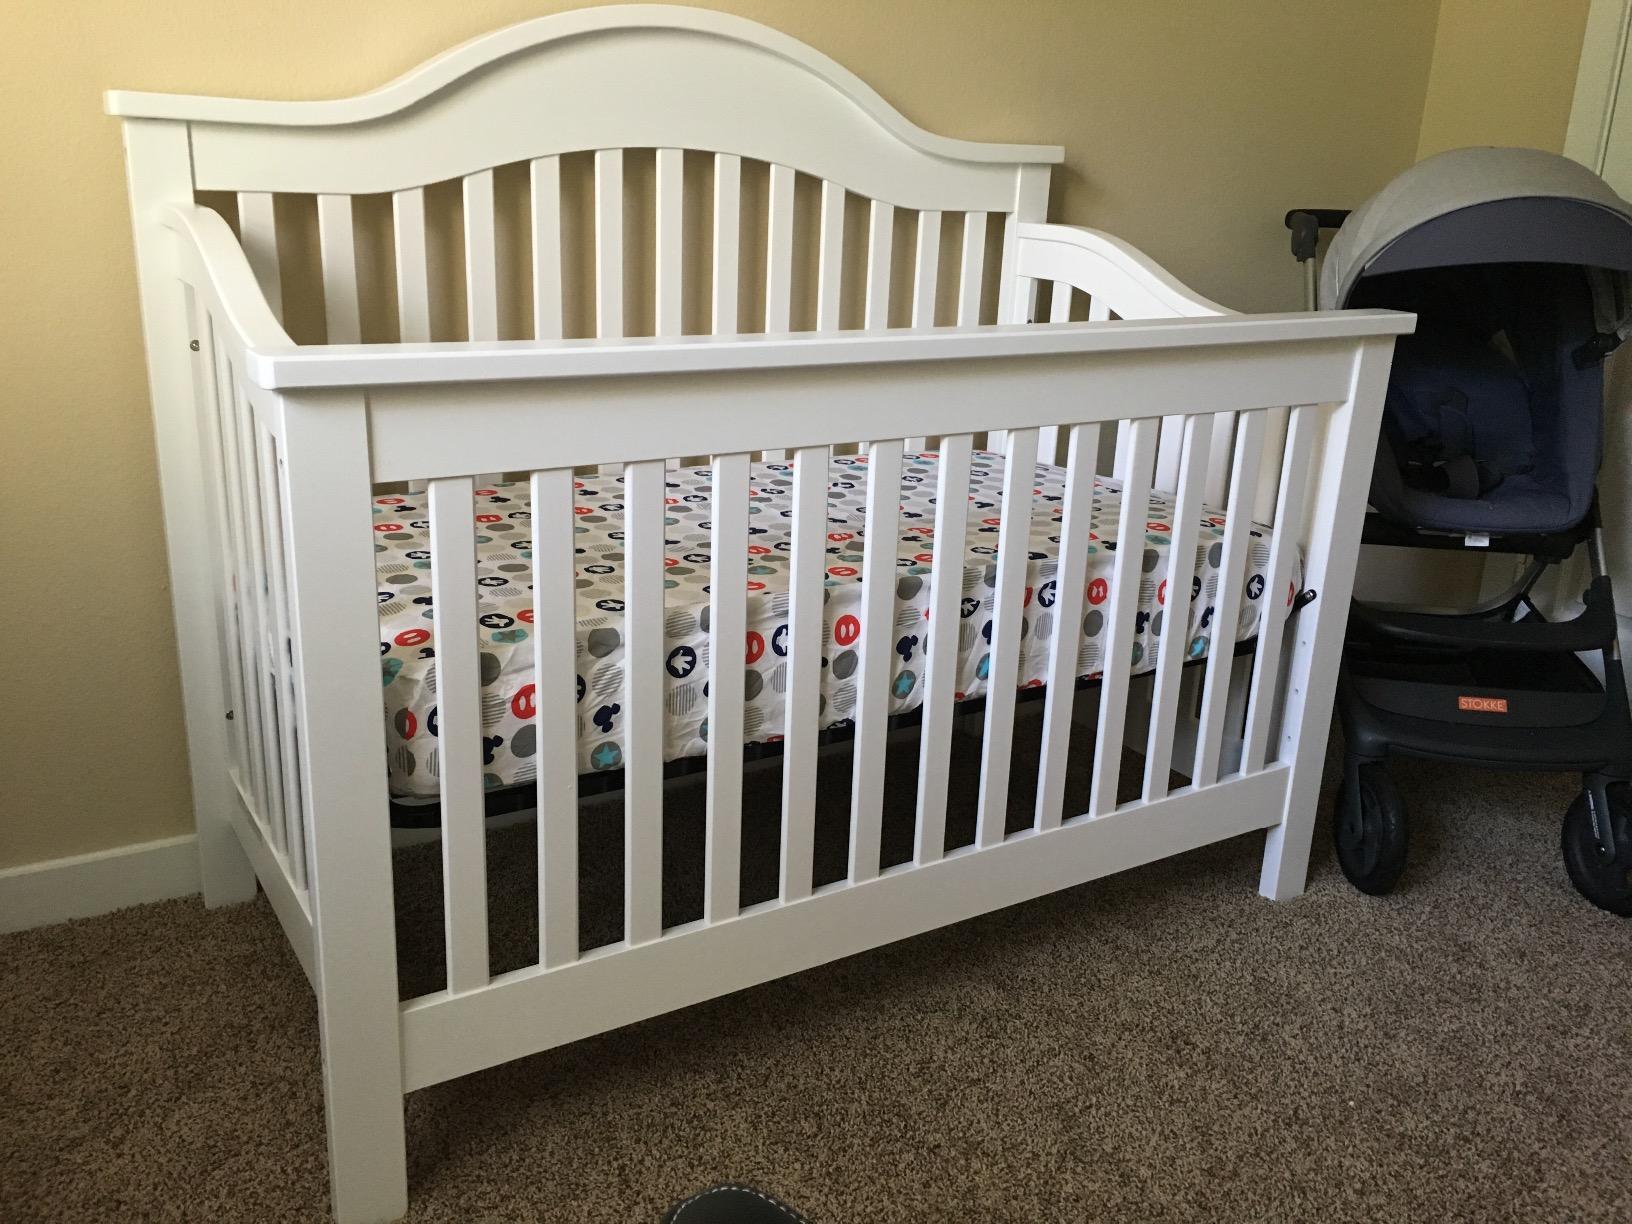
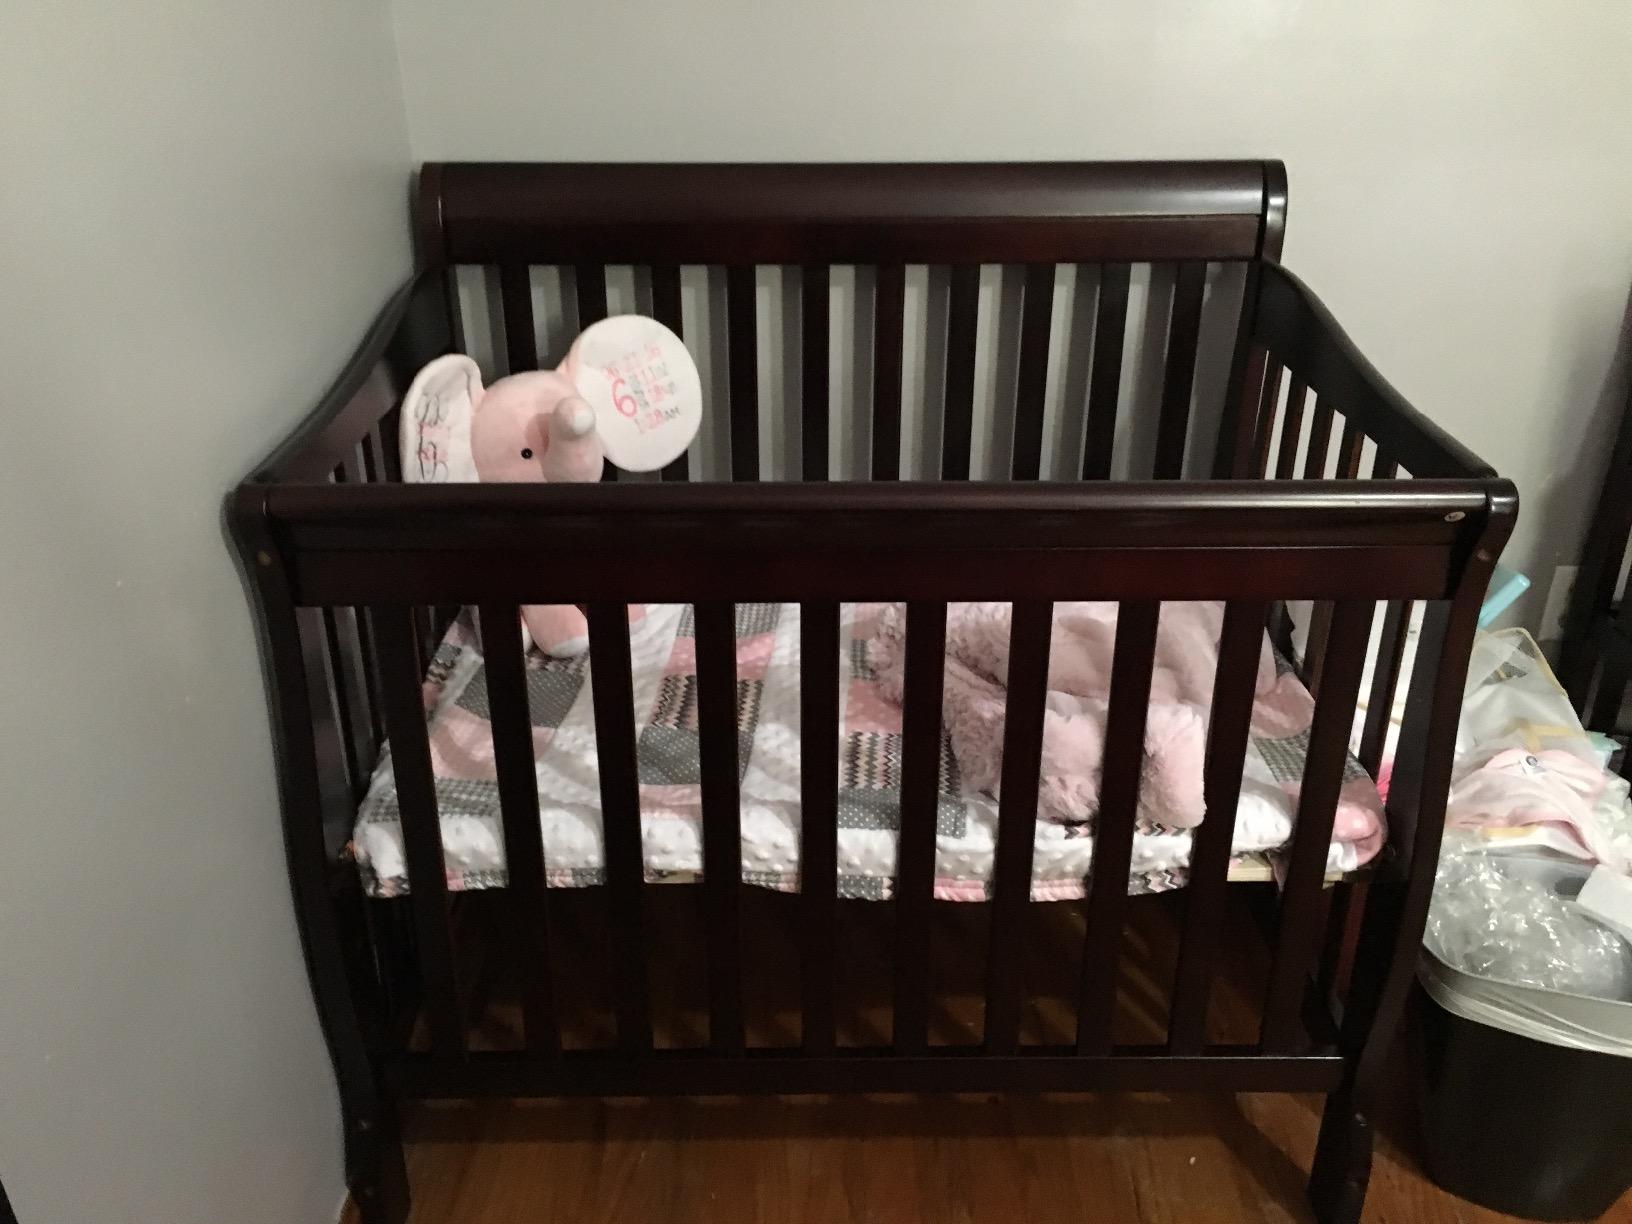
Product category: products_crib
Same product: no